Lothar Lindtner

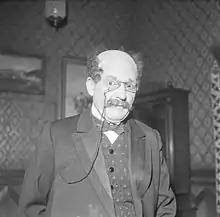
Lothar Lindtner in the play "Geography and Love" by Bjørnstjerne Bjørnson, ca. 1969.

Lindtner began his career as an 8-year-old where he got the role as the smallest Claus in "Journey to the Christmas Star" in 1925. After that he played in nearly 400 different productions. His big debut came in 1935, a year after finishing middle school, in the role of Anders in "The Escape to China" ("Flukten til Kina") by Henny Skjønberg. Lindtner's breakthrough role was Henrik in "The Political Tinker" ("Den politiske kandestøber") in 1941, which led to his permanent employment at Den Nationale Scene (DNS), where he remained for the majority of his professional life.